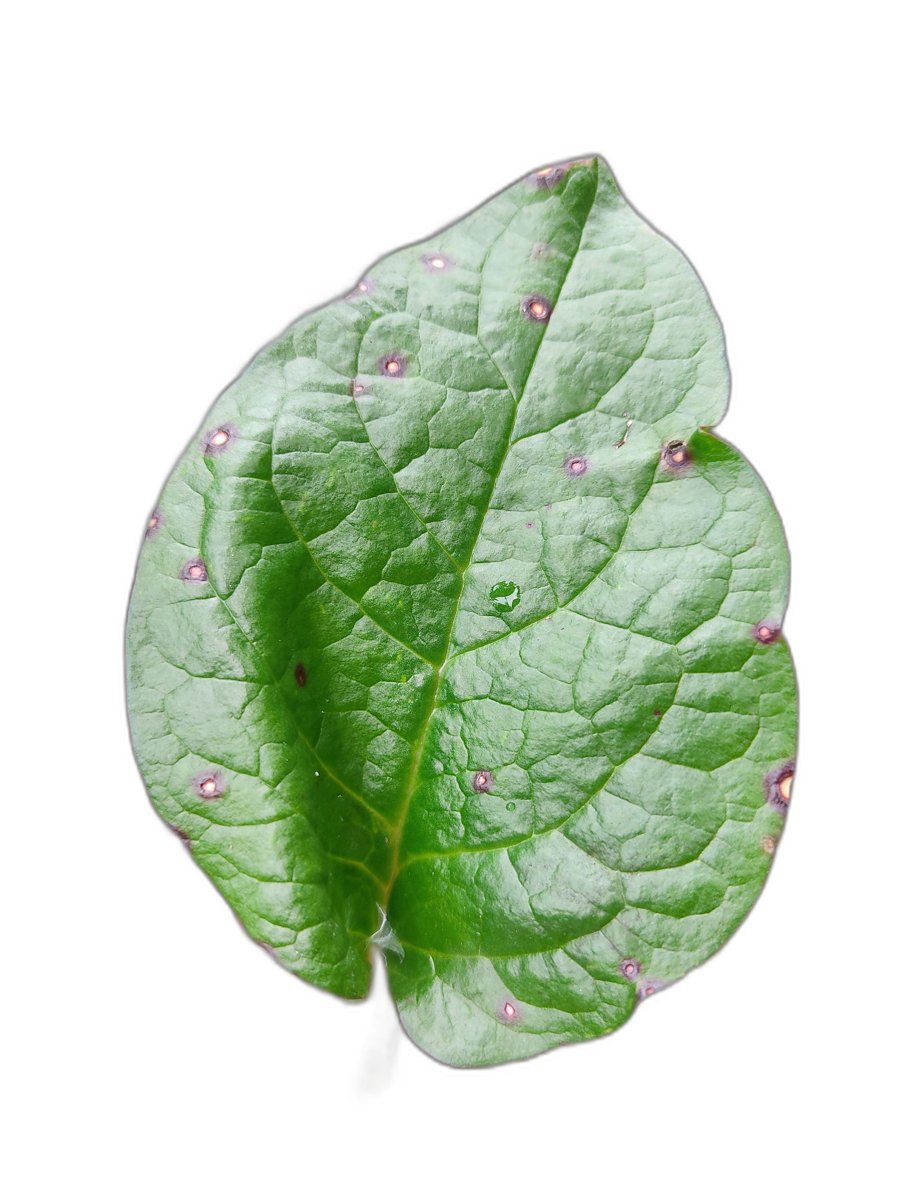
Label: Bacterial-Spot